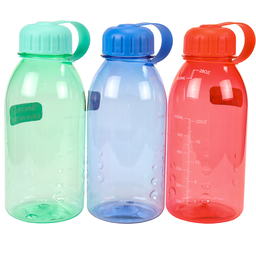
Label: bottles